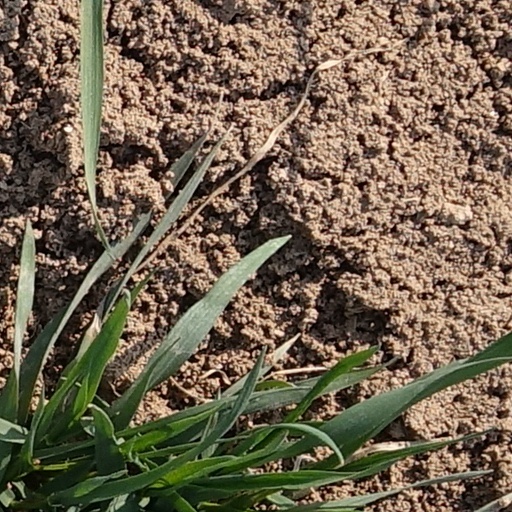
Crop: wheat